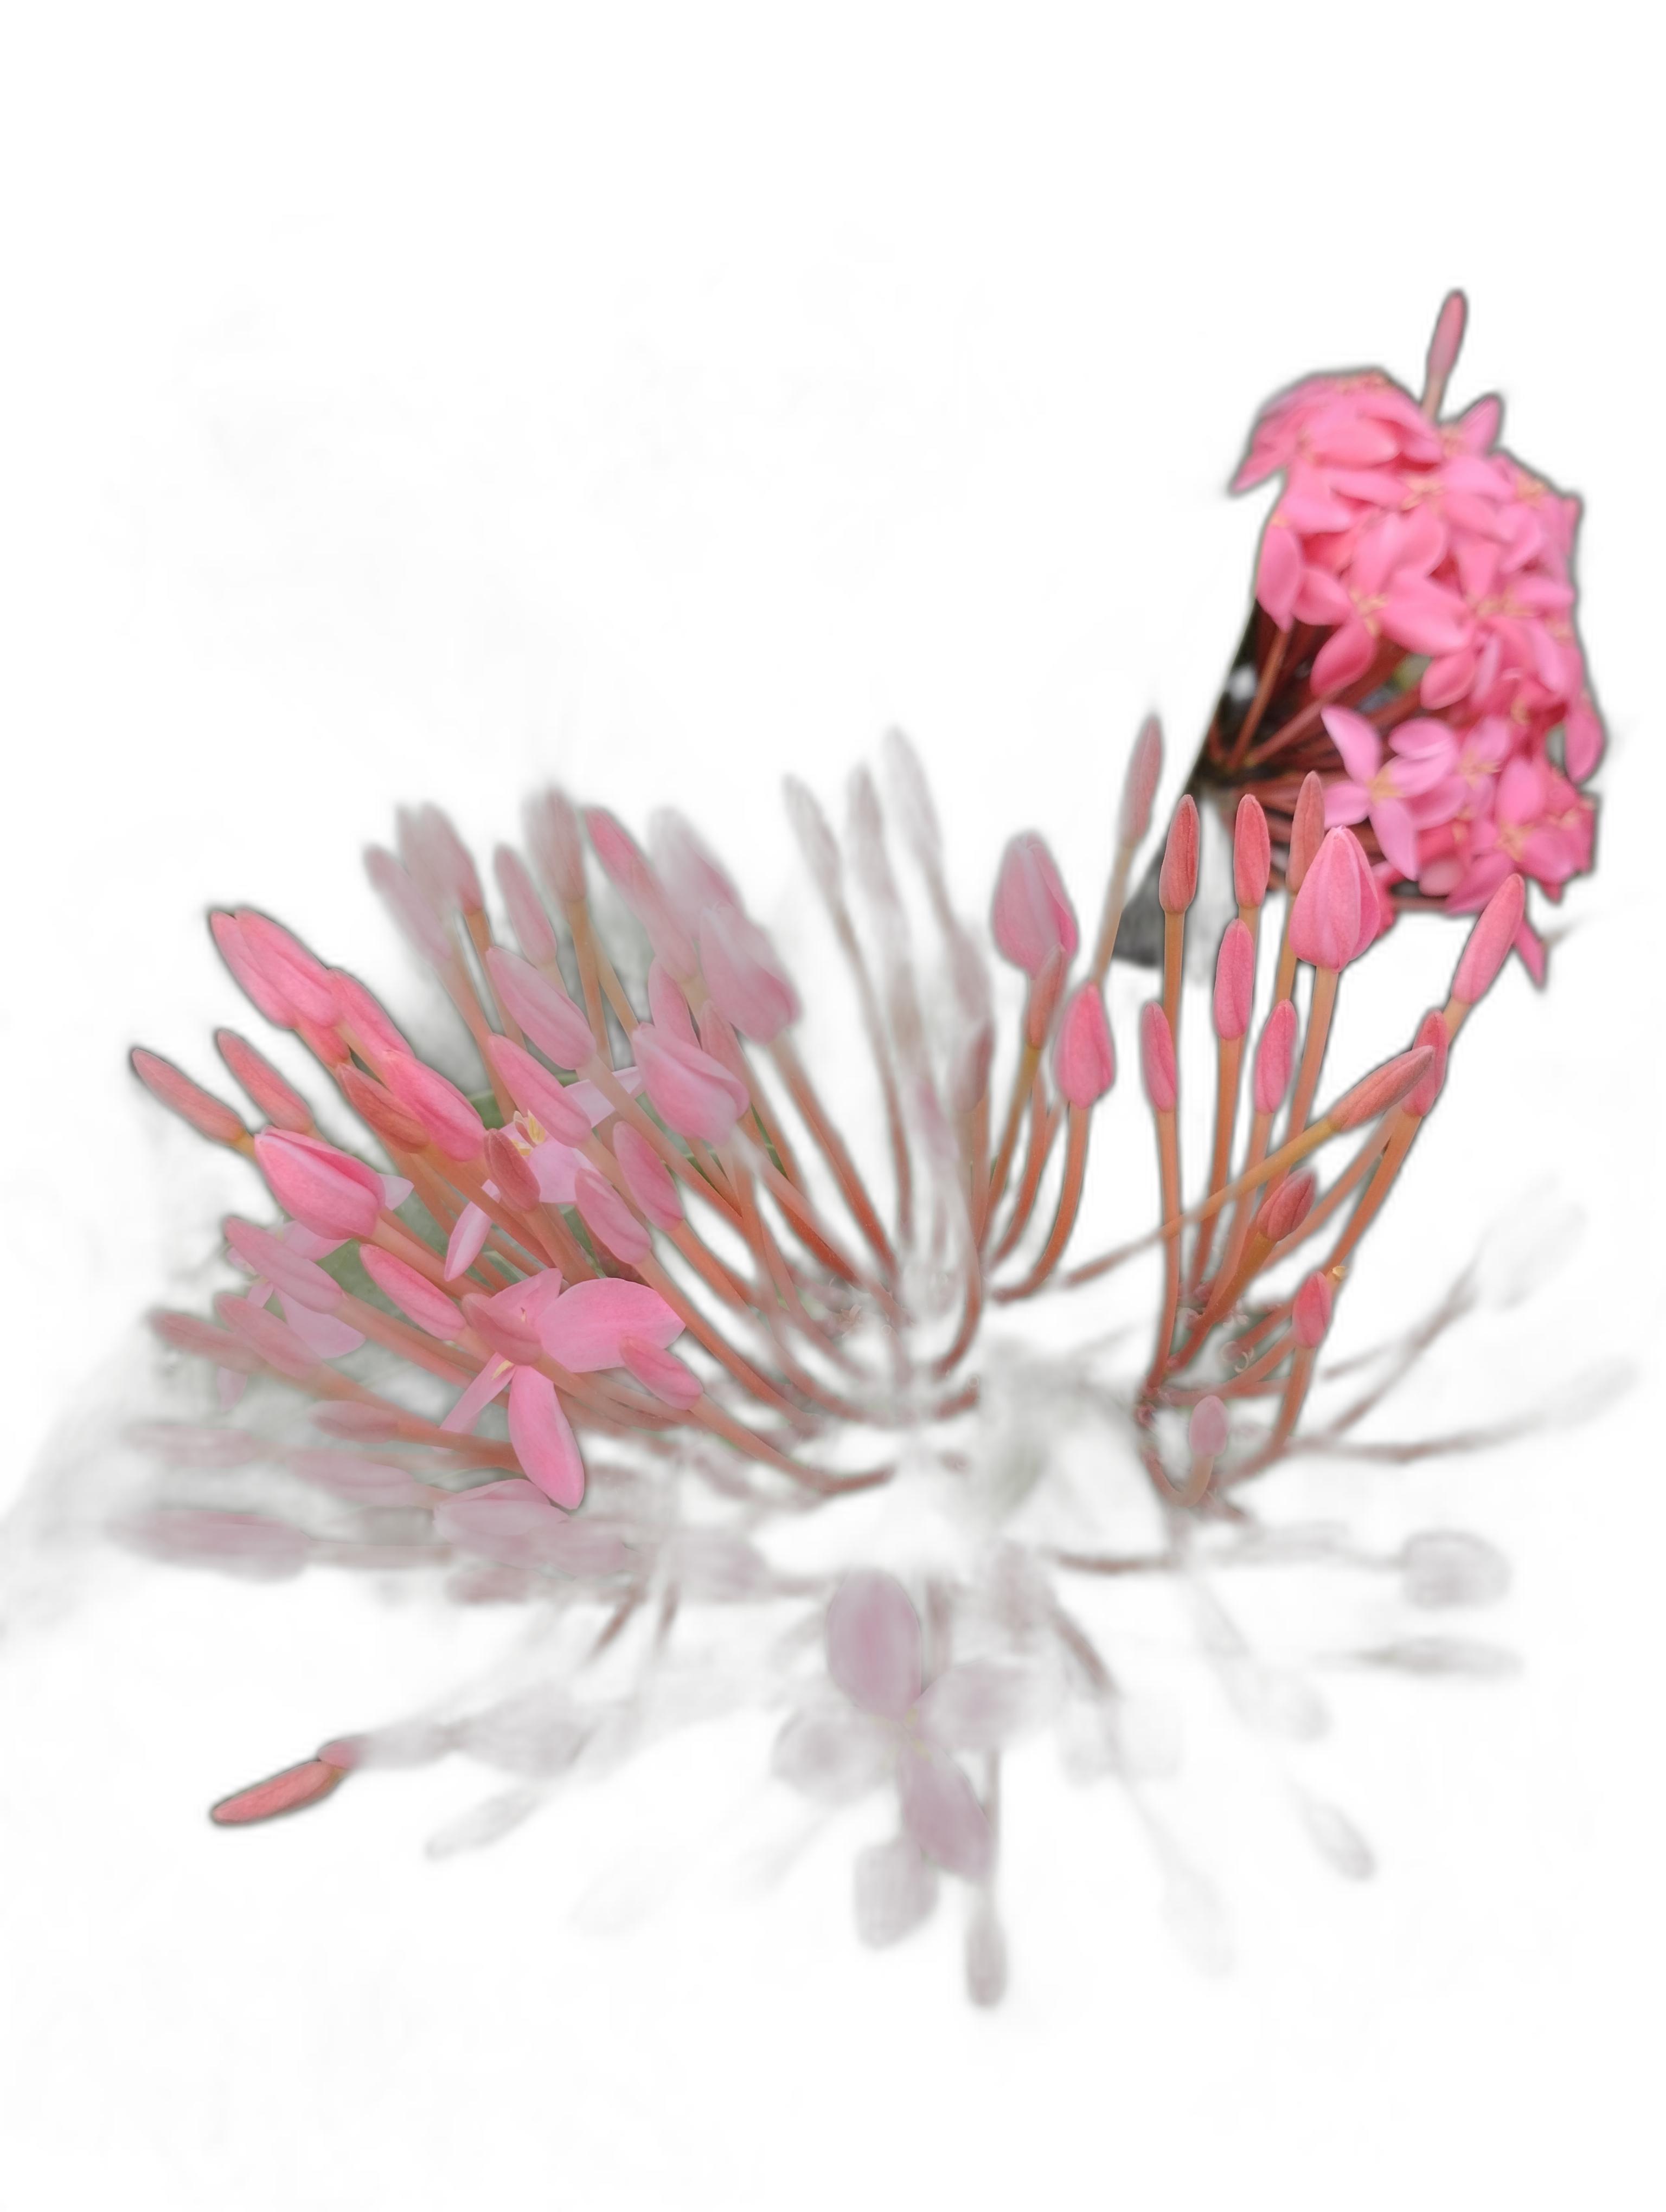
Label: Jungle geranium